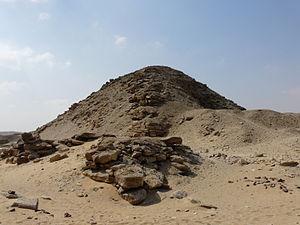
Pyramide de Niouserrê (Ve dynastie) - Abousir